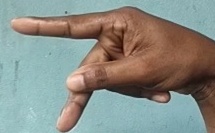
ASL sign: P